RAF Valley

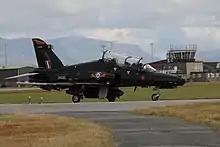
A BAE Systems Hawk T.2 of No. 4 Squadron at RAF Valley.

Due to increased demand for RAF and Royal Navy pilots, No. 25 Squadron reformed at Valley on 8 September 2018. The squadron operates the Hawk T.2 alongside No. 4 Squadron as part of No. 4 Flying Training School.